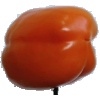
Label: orange_pepper